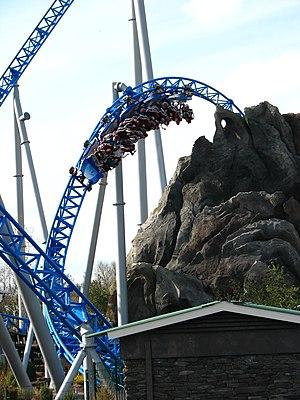
Blue Fire Megacoaster, Europa-Park, Rust, Bade-Wurtemberg, Allemagne.